Indian Science Congress Association

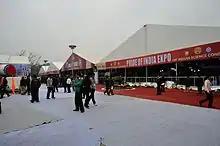
'Pride of India' an exhibition also organised as a part of the centenary edition in Kolkata.

The Indian Science Congress Association celebrated the seventy-fifth year of its inception, popularly called otherwise, Platinum Jubilee, in 1988, with C. N. R. Rao as General president. Keeping this in view, a special brochure, entitled "Indian Science Congress Association-Growth & Activities" was published so as to highlight the programmes of the Association over the years. The main programmes were: